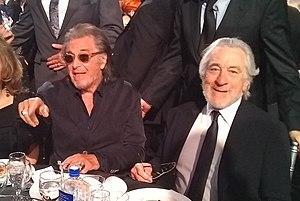
Al Pacino [æl pəˈtʃiːnoʊ] est un acteur, réalisateur et producteur de cinéma américain né le 25 avril 1940 à New York dans l'arrondissement de Manhattan.